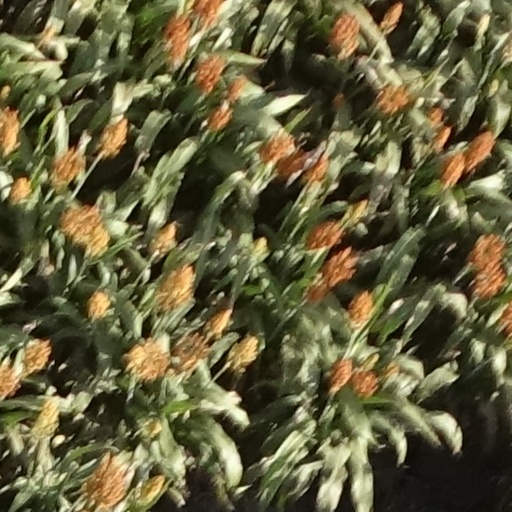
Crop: sorghum